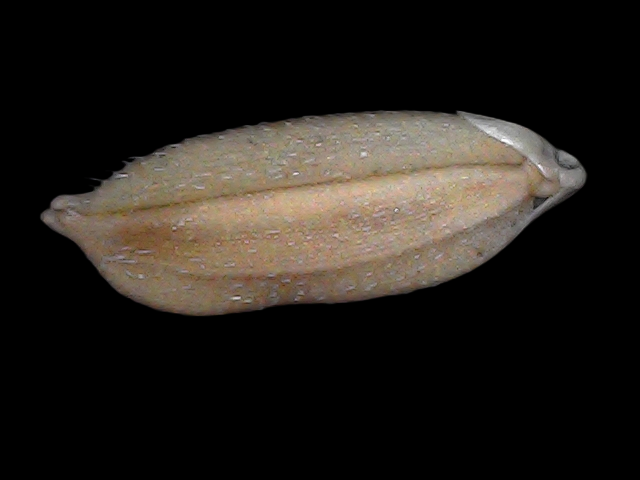
Rice variety: Br22